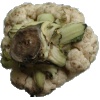
Label: Cauliflower 1